Pontypool and Blaenavon Railway

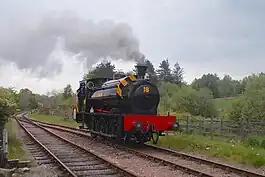
Hunslet 18 Inch 0-6-0ST Eastmoor Steelworks No. 18 'Jessie' runs round the train at Blaenavon High Level

The Pontypool and Blaenavon Railway is a volunteer-run heritage railway in South Wales, running trains between a halt platform opposite the Whistle Inn public house (famed for its collection of miners' lamps) southwards to the town of Blaenavon via a two-platform station at the site of former colliery furnace of the Big Pit National Coal Museum.